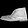
Label: Ankle boot